Hammerstein House

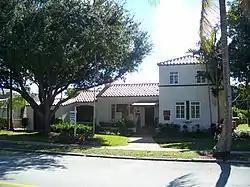

The Hammerstein House (also known as the Rust House) is a historic house located at 1520 Polk Street in Hollywood, Florida, United States.